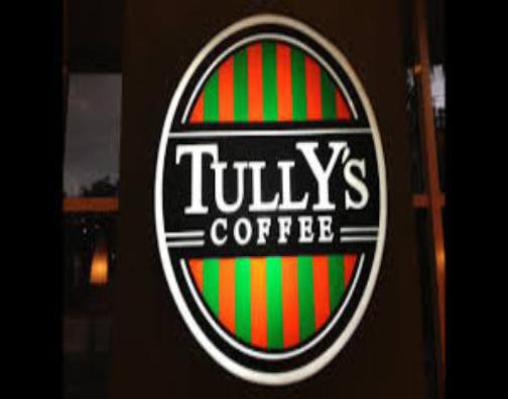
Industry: Food